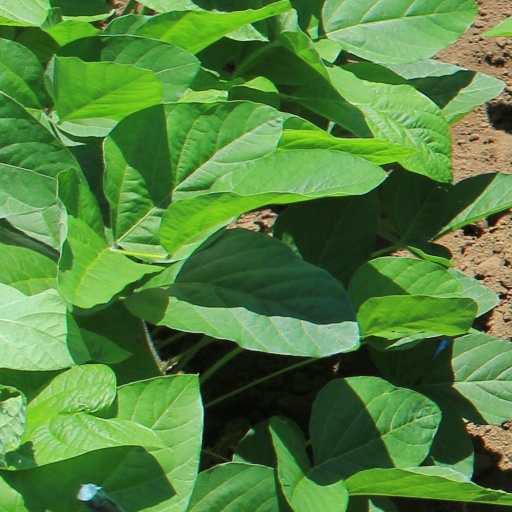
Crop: soybean